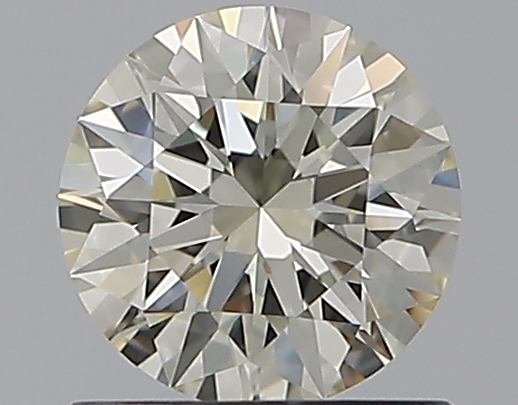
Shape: round
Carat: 0.72
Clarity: VVS1
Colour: L
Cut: EX
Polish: EX
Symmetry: EX
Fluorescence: N
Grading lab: GIA
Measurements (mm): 5.78 x 5.8 x 3.56